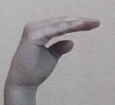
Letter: jeem